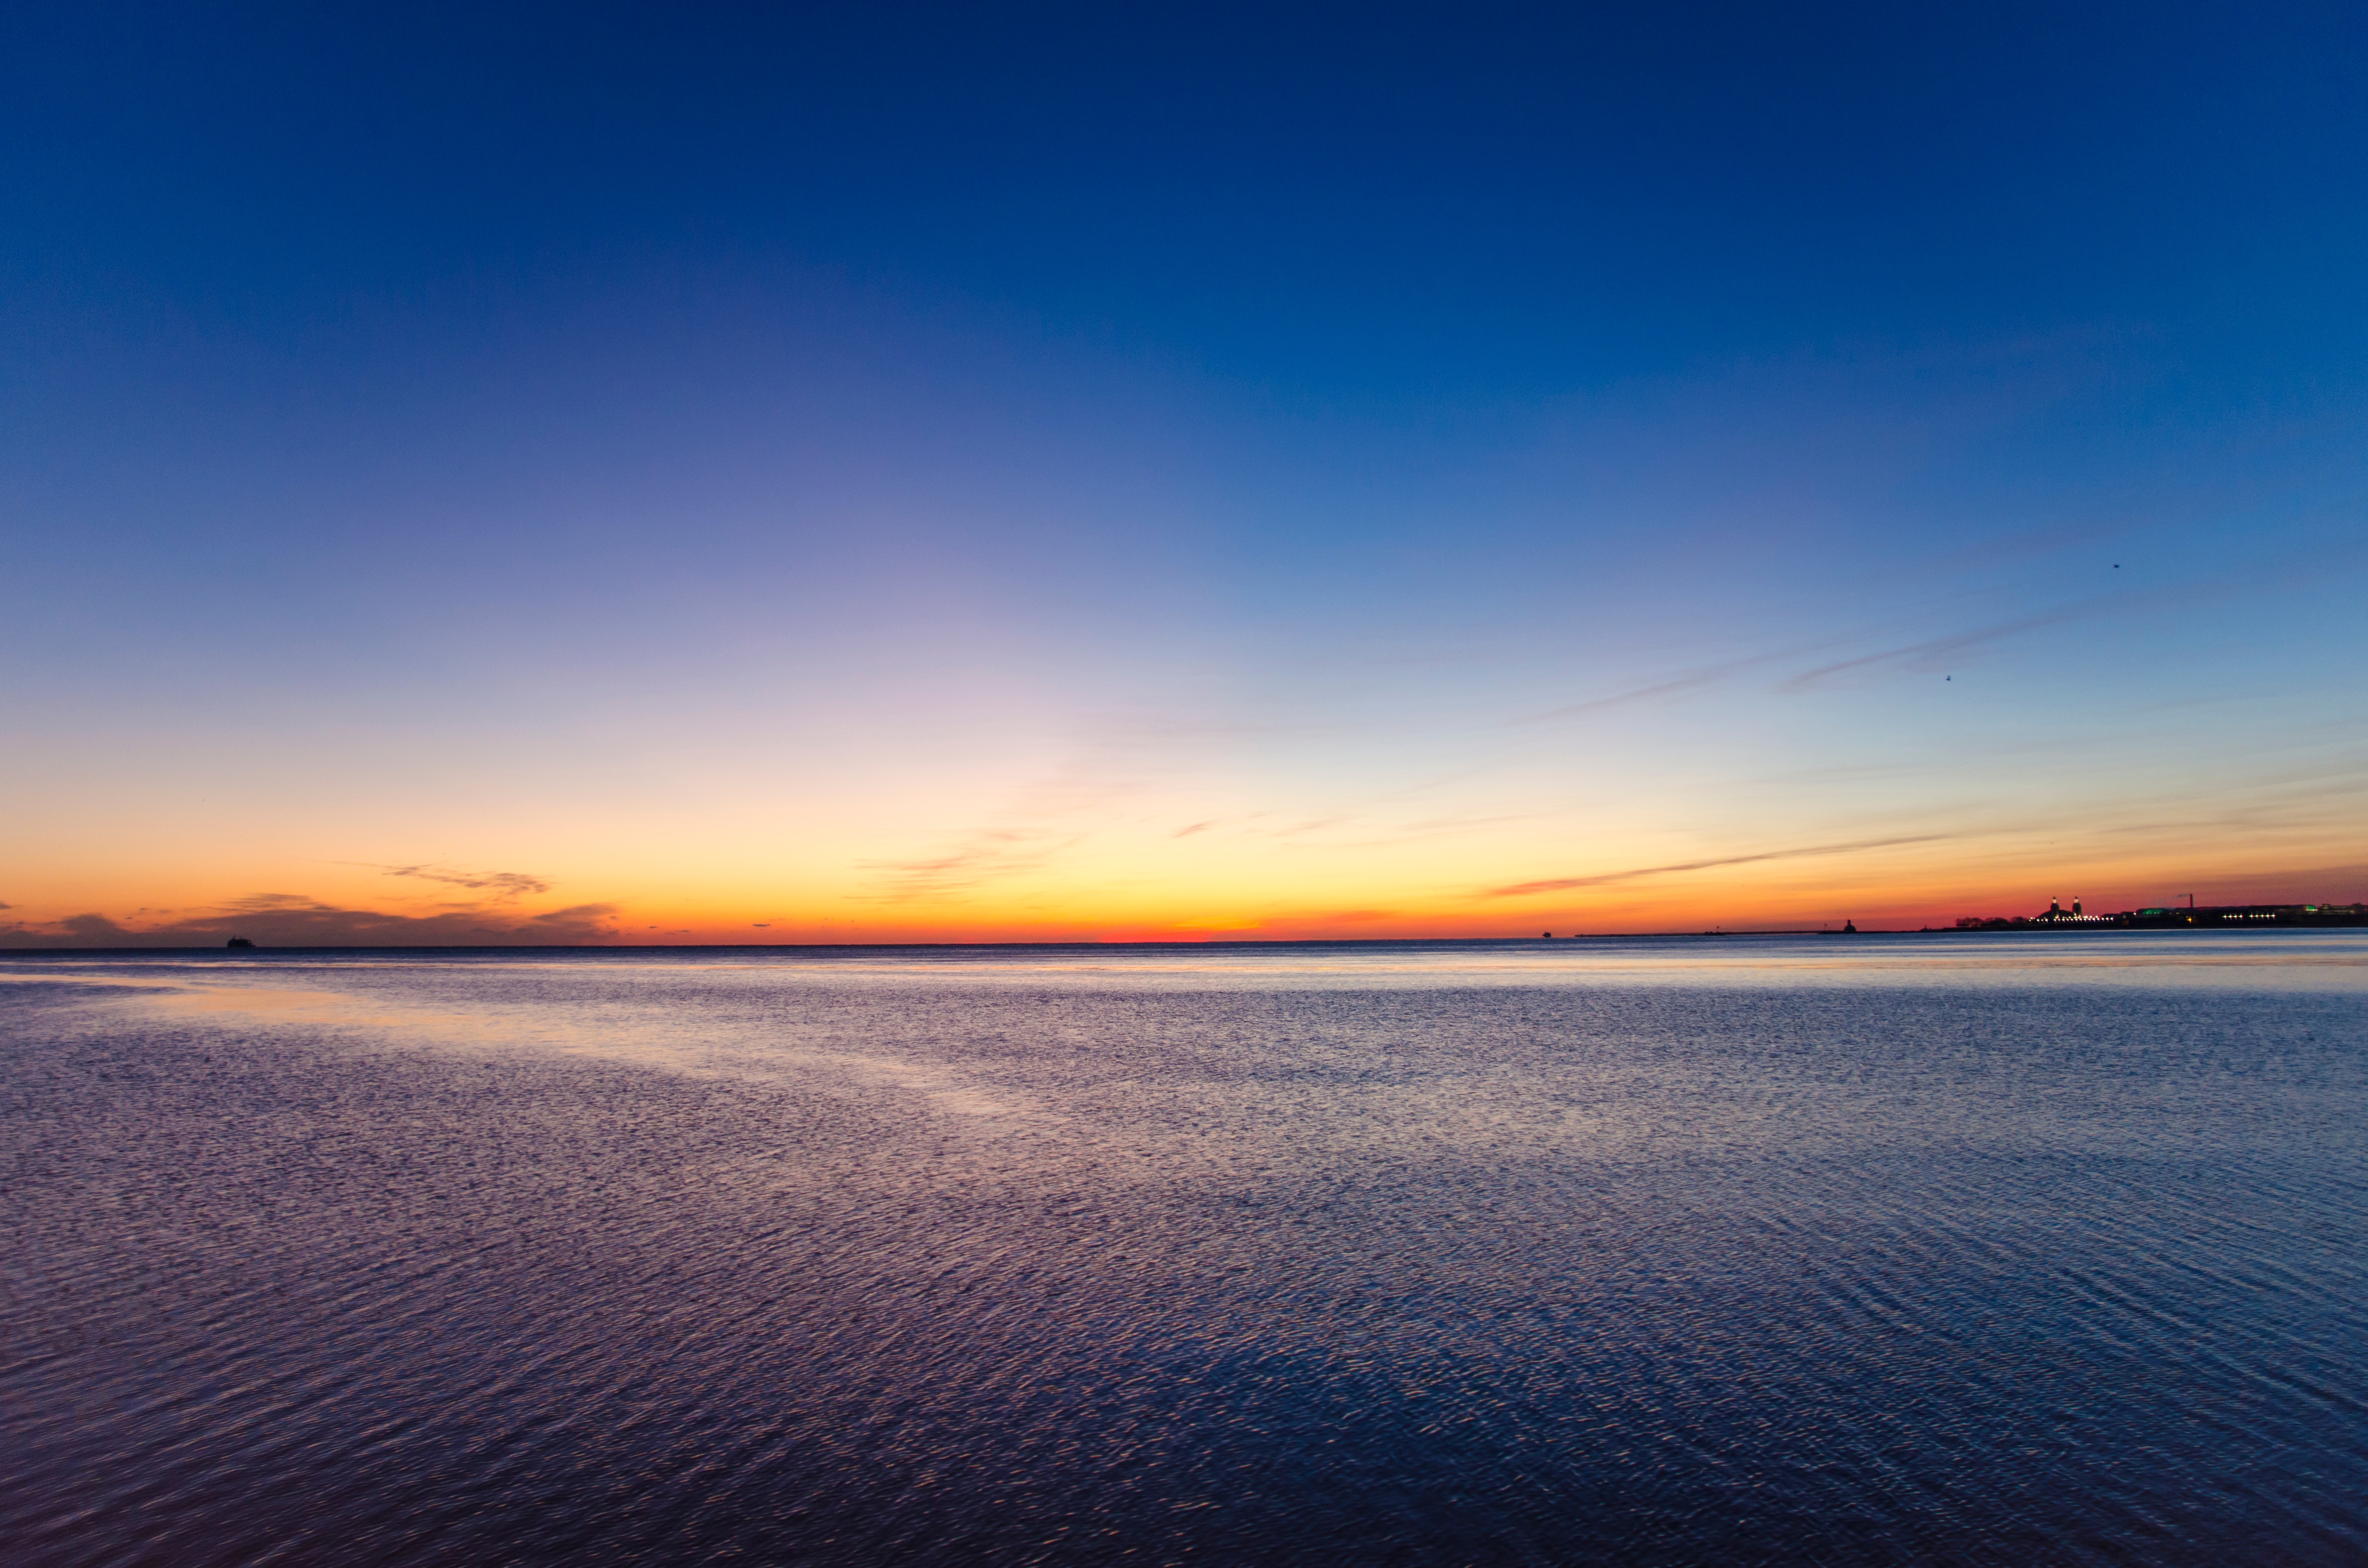
beach, sea, coast, sand, ocean, horizon, cloud, sky, sun, sunrise, sunset, sunlight, morning, shore, wave, dawn, dusk, evening, reflection, bay, body of water, loch, afterglow, wind wave